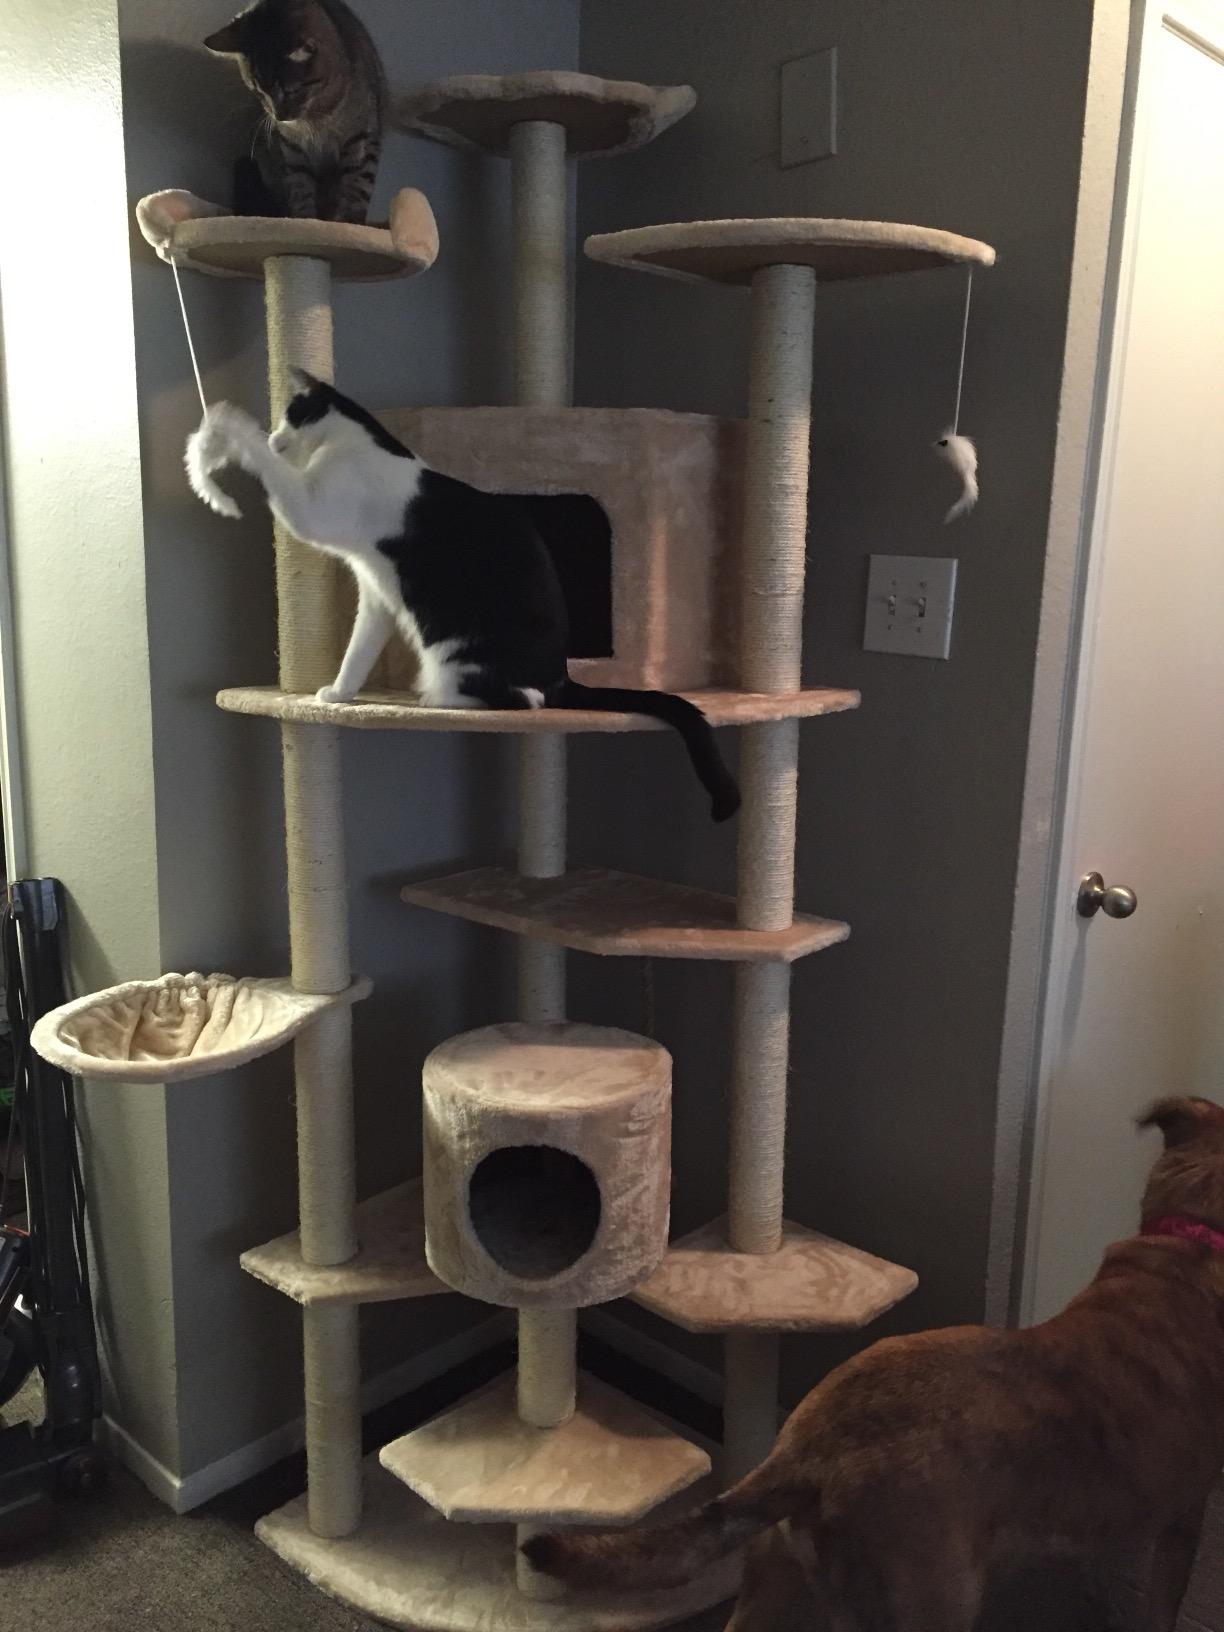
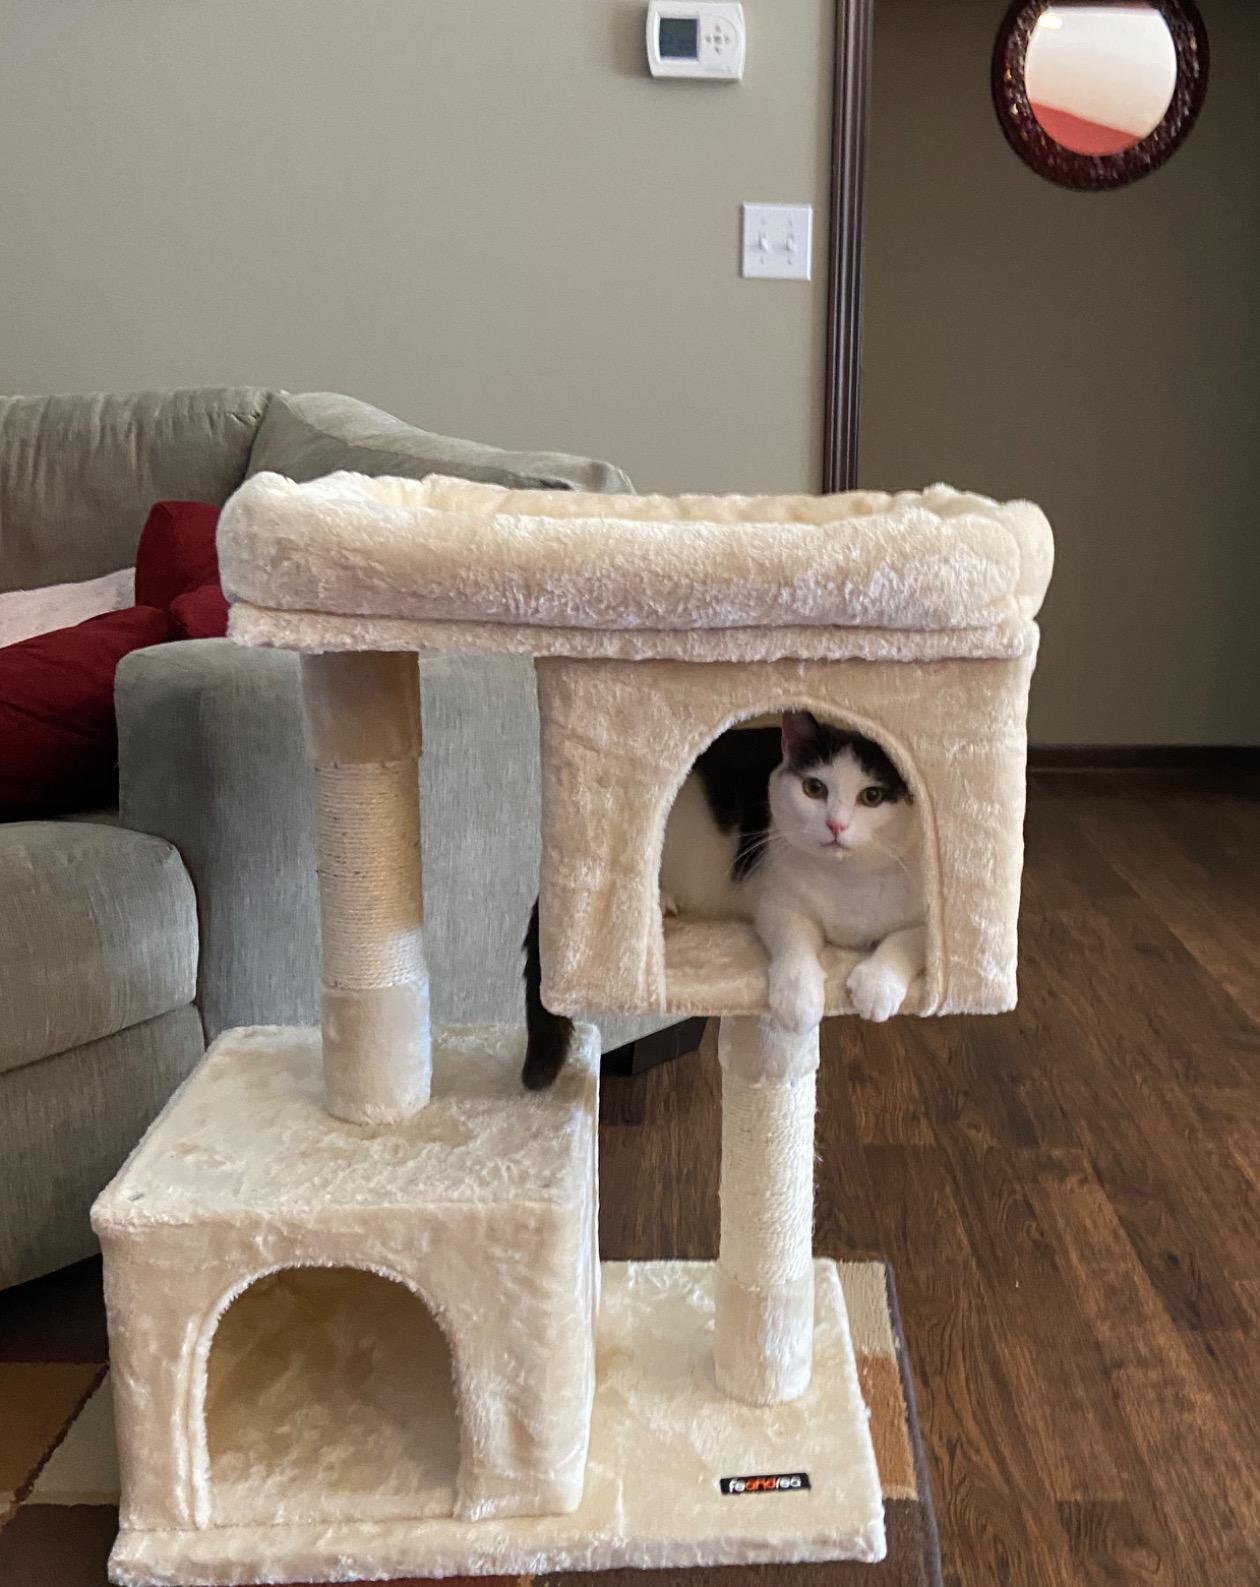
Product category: items_cat tree
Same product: no